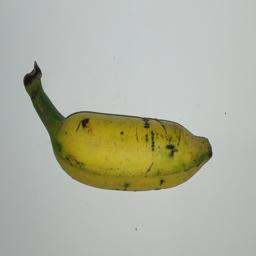
Ripeness: Semi-ripe